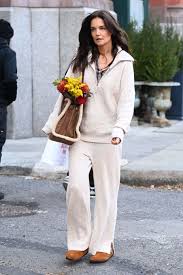
Label: Clog